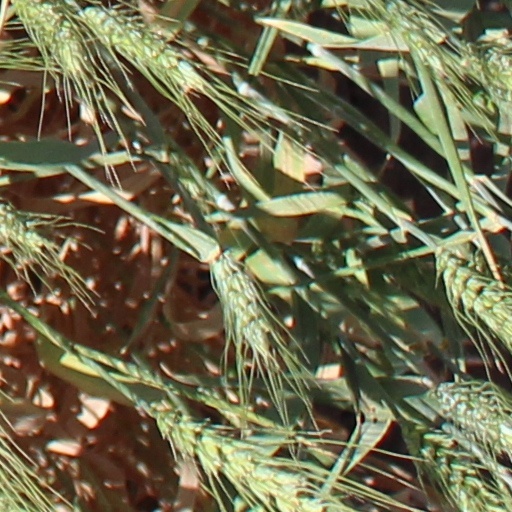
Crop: wheat